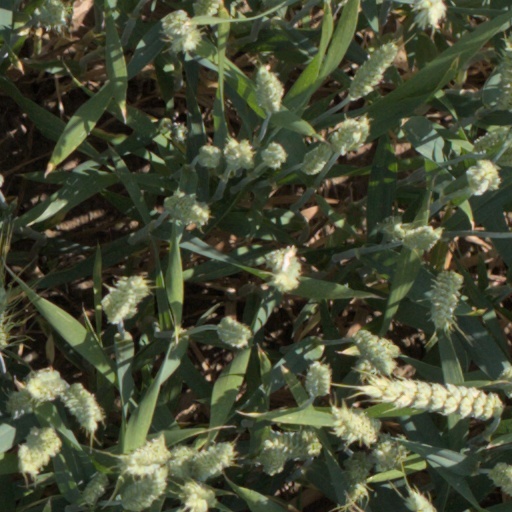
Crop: wheat